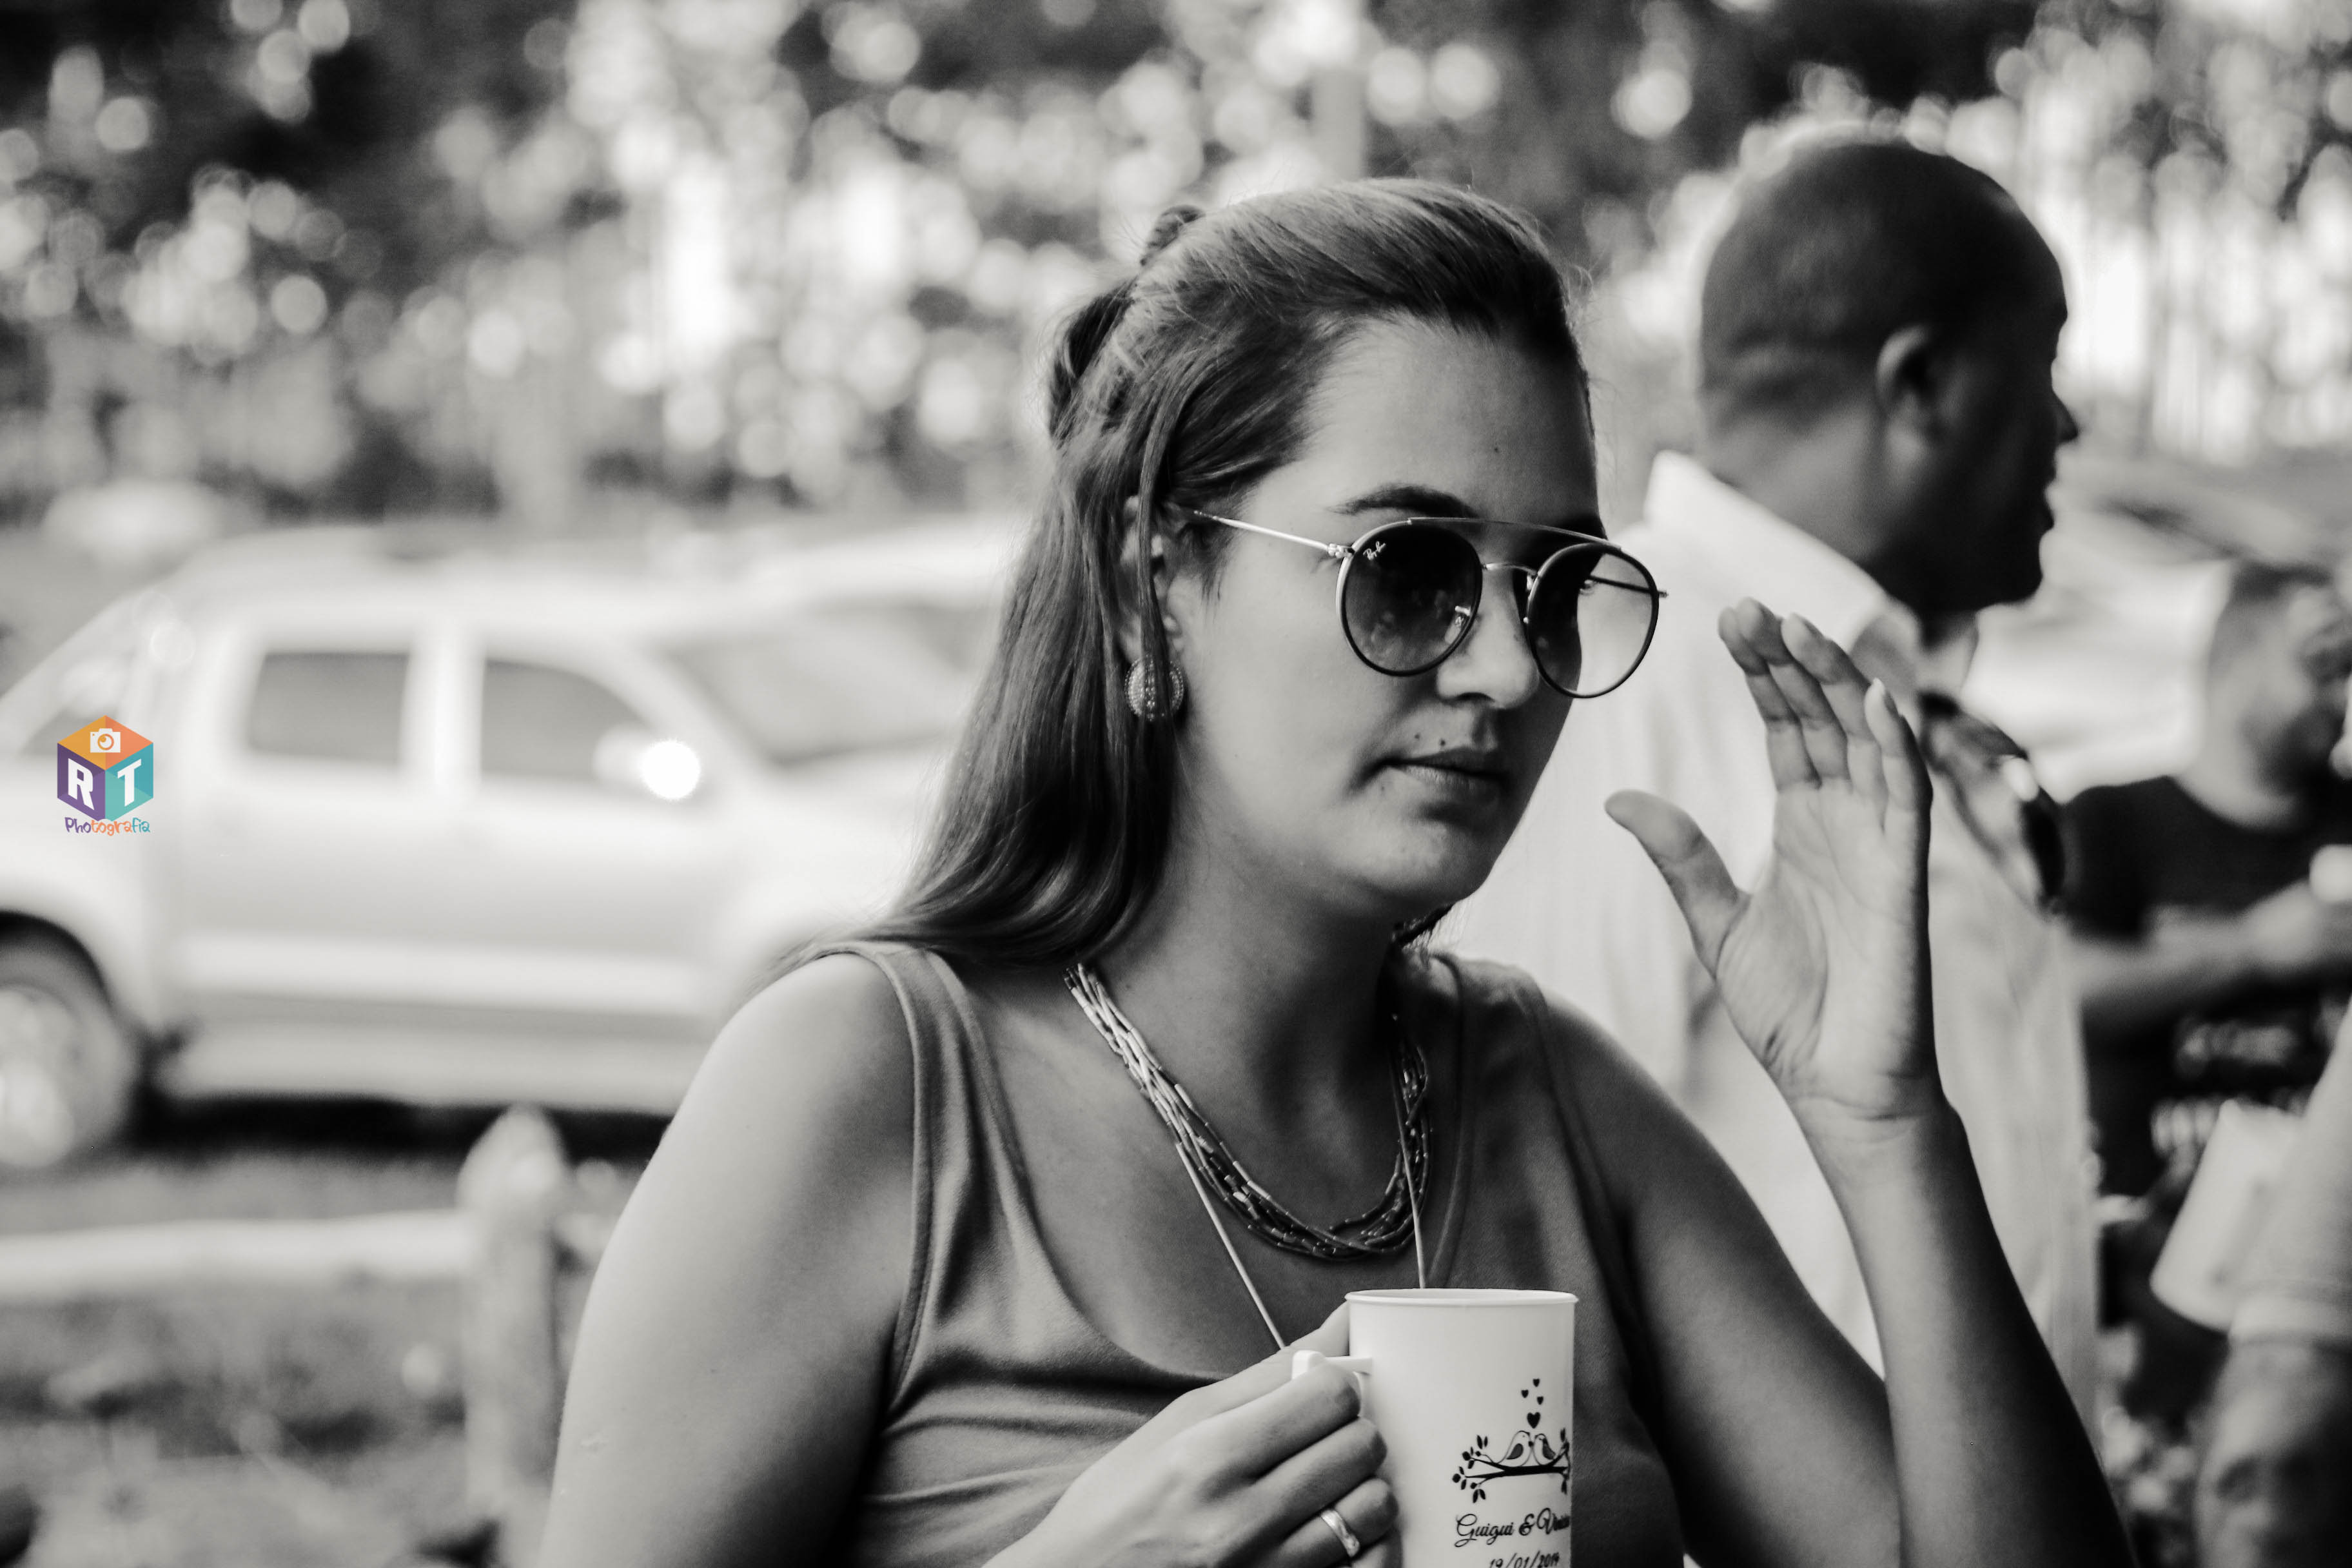
woman, photograph, white, eyewear, people, black and white, glasses, monochrome, sunglasses, snapshot, monochrome photography, fun, photography, human, smile, street, vision care, crowd, hand, happy, dress, vacation, style, road, child, vehicle, tourism